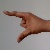
The image shows a hand gesture representing the letter 'Z' in Indian Sign Language.